Battle of Bad Axe

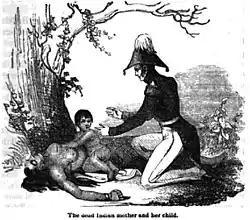
An 1847 illustration of a dead Sauk woman and her surviving child being discovered by a U.S. officer at Bad Axe.

On August 3, 1832, the day after the battle, Indian Agent Street wrote to William Clark describing the scene at Bad Axe and the events that occurred there. He stated that most of the Sauk and Meskwaki were shot in the water or drowned trying to cross the Mississippi to safety. Major John Allen Wakefield published an account of the war in 1834, which included a description of the battle. His description characterized the killing of women and children as a mistake: